Battle of Blenheim

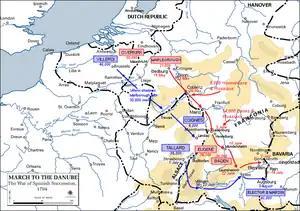
Map of the march to the Danube, May 1704 to August 1704

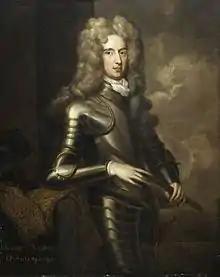
Henry de Nassau, Lord Overkirk, took control of Allied forces in the Netherlands

Marlborough's march started on 19 May from Bedburg, northwest of Cologne. The army assembled by Marlborough's brother, General Charles Churchill, consisted of 66 squadrons of cavalry, 31 battalions of infantry and 38 guns and mortars, totalling 21,000 men, 16,000 of whom were British. This force was augmented en route, and by the time it reached the Danube it numbered 40,00047 battalions and 88 squadrons. While Marlborough led this army south, the Dutch general, Henry Overkirk, Count of Nassau, maintained a defensive position in the Dutch Republic against the possibility of Villeroi mounting an attack. Marlborough had assured the Dutch that if the French were to launch an offensive he would return in good time, but he calculated that as he marched south, the French army would be drawn after him. In this assumption Marlborough proved correct: Villeroi shadowed him with 30,000 men in 60 squadrons and 42 battalions. Marlborough wrote to Godolphin: "I am very sensible that I take a great deal upon me, but should I act otherwise, the Empire would be undone ..."